History of São Paulo FC

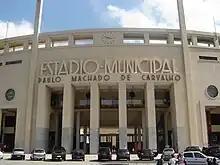
Pacaembu Stadium, where the club earned the nickname "The Most Beloved."

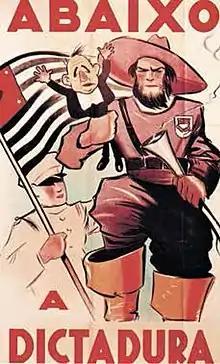
Paulista poster against the dictatorship.

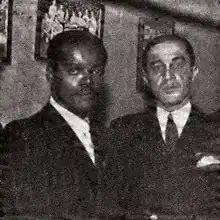
Leônidas da Silva alongside another tricolor idol, Friedenreich.

Since its inception, the club demonstrated a democratic stance, as it accepted players of any ethnicity, social class, or origin without restriction. It was also the only club in the city of São Paulo to have a former player—Roberto Gomes Pedrosa—as president. In terms of achievements, the "Tricolor Paulista" won the 1931 Paulista Championship in its second year of existence and finished as runner-up in 1930, 1932, 1933, and 1934. It was also runner-up in the 1933 Rio-São Paulo Tournament. Thus, the newly founded "Tricolor Paulista" was at the forefront of local football.